Gettysburg (The Office)

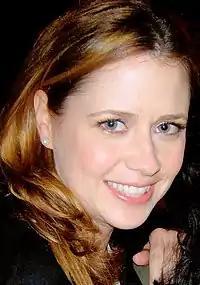
"Gettysburg" is Jenna Fischer's last episode before her maternity leave.

The episode was written by story editor Robert Padnick, his second writing credit for the series after joining the writing staff the previous season. It was directed by frequent director of "The Office", Jeffrey Blitz. The episode also marks the second appearance of Lindsey Broad, who plays Cathy, Pam's replacement during her maternity leave. She appeared in a recurring role for the season. Due to Jenna Fischer's actual pregnancy, "Gettysburg" is the last episode of 2011 to feature Pam. The episode was not filmed on location in Gettysburg, Pennsylvania. "The A.V. Club" reviewer Myles McNutt noted that the writers' used Andy's "overeager qualities" to have the office group skip the official tour, allowing for "some random California heritage site" to stand in for the real Gettysburg. The Season Eight DVD contains a number of deleted scenes from this episode. Notable cut scenes include Andy preparing the office to go to Gettysburg, and Kevin discussing his newfound approval by California. Novak later said that "He thinks Kevin is a genius who speaks in metaphors. Everyone's jealous that Kevin's become his favorite."